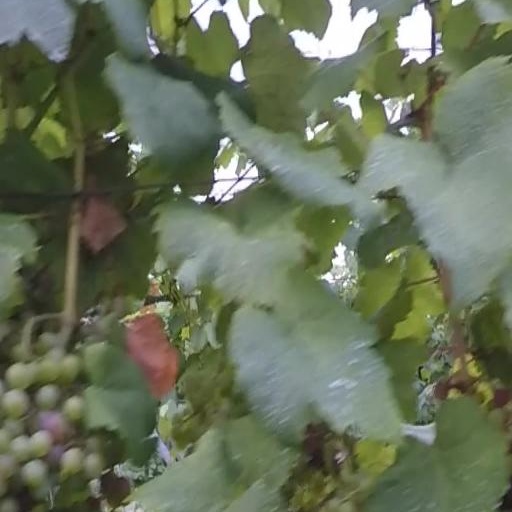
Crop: grape